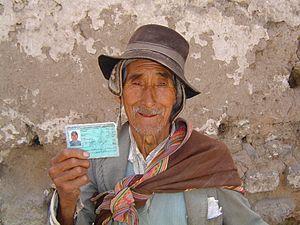
Le Programme d’universalisation de l’identité civile dans les Amériques, créé en 2007, est le secteur de l'Organisation des États américains consacré à l’identité civile. Le programme fait partie du Département de la gestion publique efficace au sein du Secrétariat aux affaires politiques.